Carl Zoll

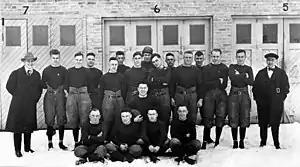
Black and white photo of the 1919 Packers in their uniforms

In January 1919, Zoll defeated Cyclone Burns in an hour-long fight. Later that month, he battled to a draw against Elmer Saunders, as the match was ended after the mat they fought on tore, making it impossible to continue. He fought against Saunders in February and was defeated for the first time in his career. In April, he lost a second time when he was defeated by future world champion Ed Lewis in a bout that lasted half an hour. The "Press-Gazette" reported that when Zoll had fought Lewis, the latter predicted Zoll had a bright future as a wrestler. However, the "Press-Gazette" noted that even though Zoll still had a passion for and desire to wrestle, he was expecting to marry shortly and had other responsibilities related to his stone cutting business.